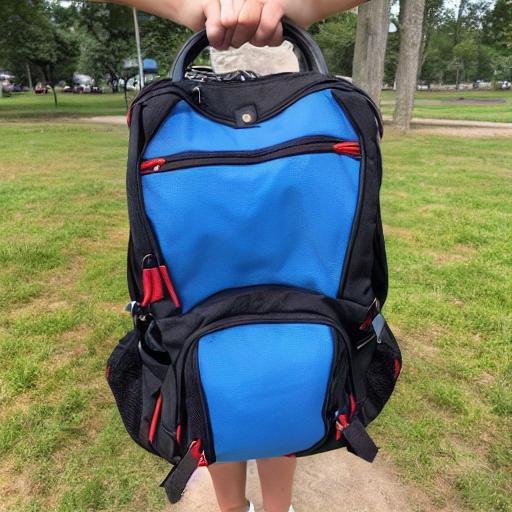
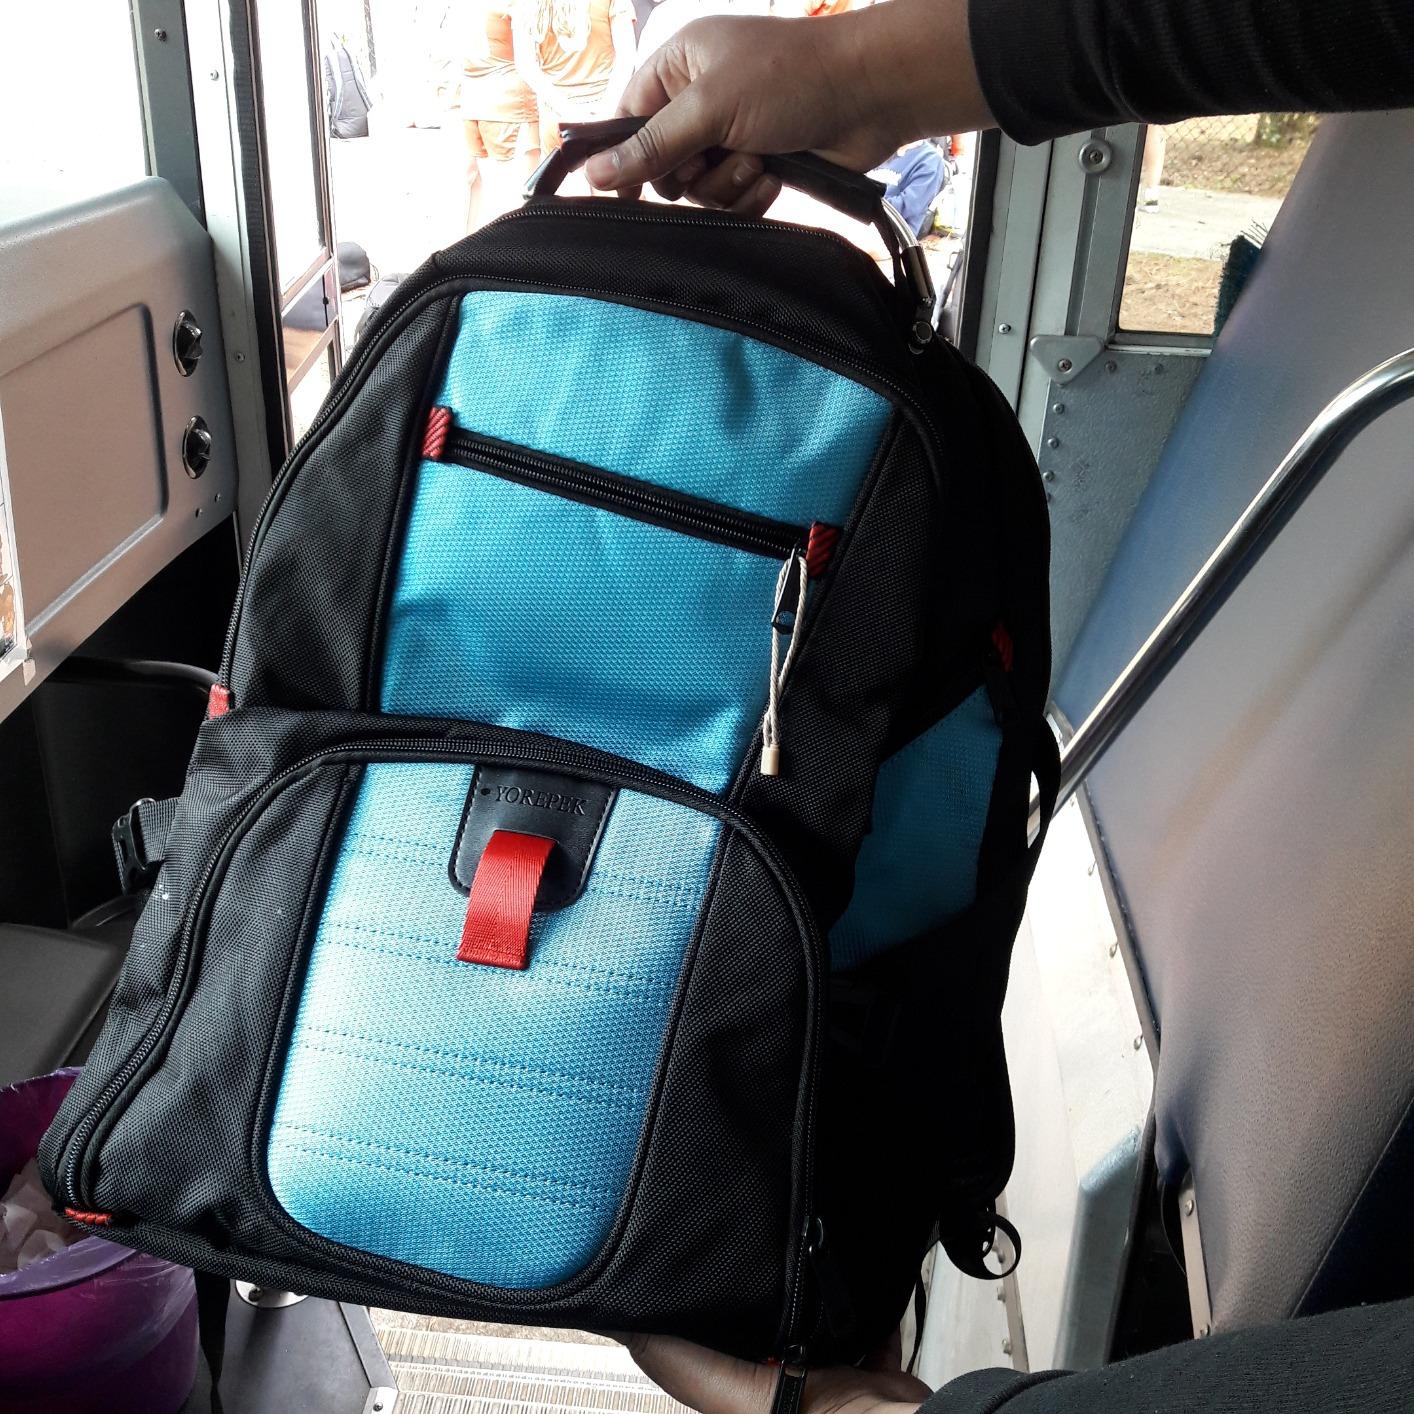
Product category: bag
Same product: no